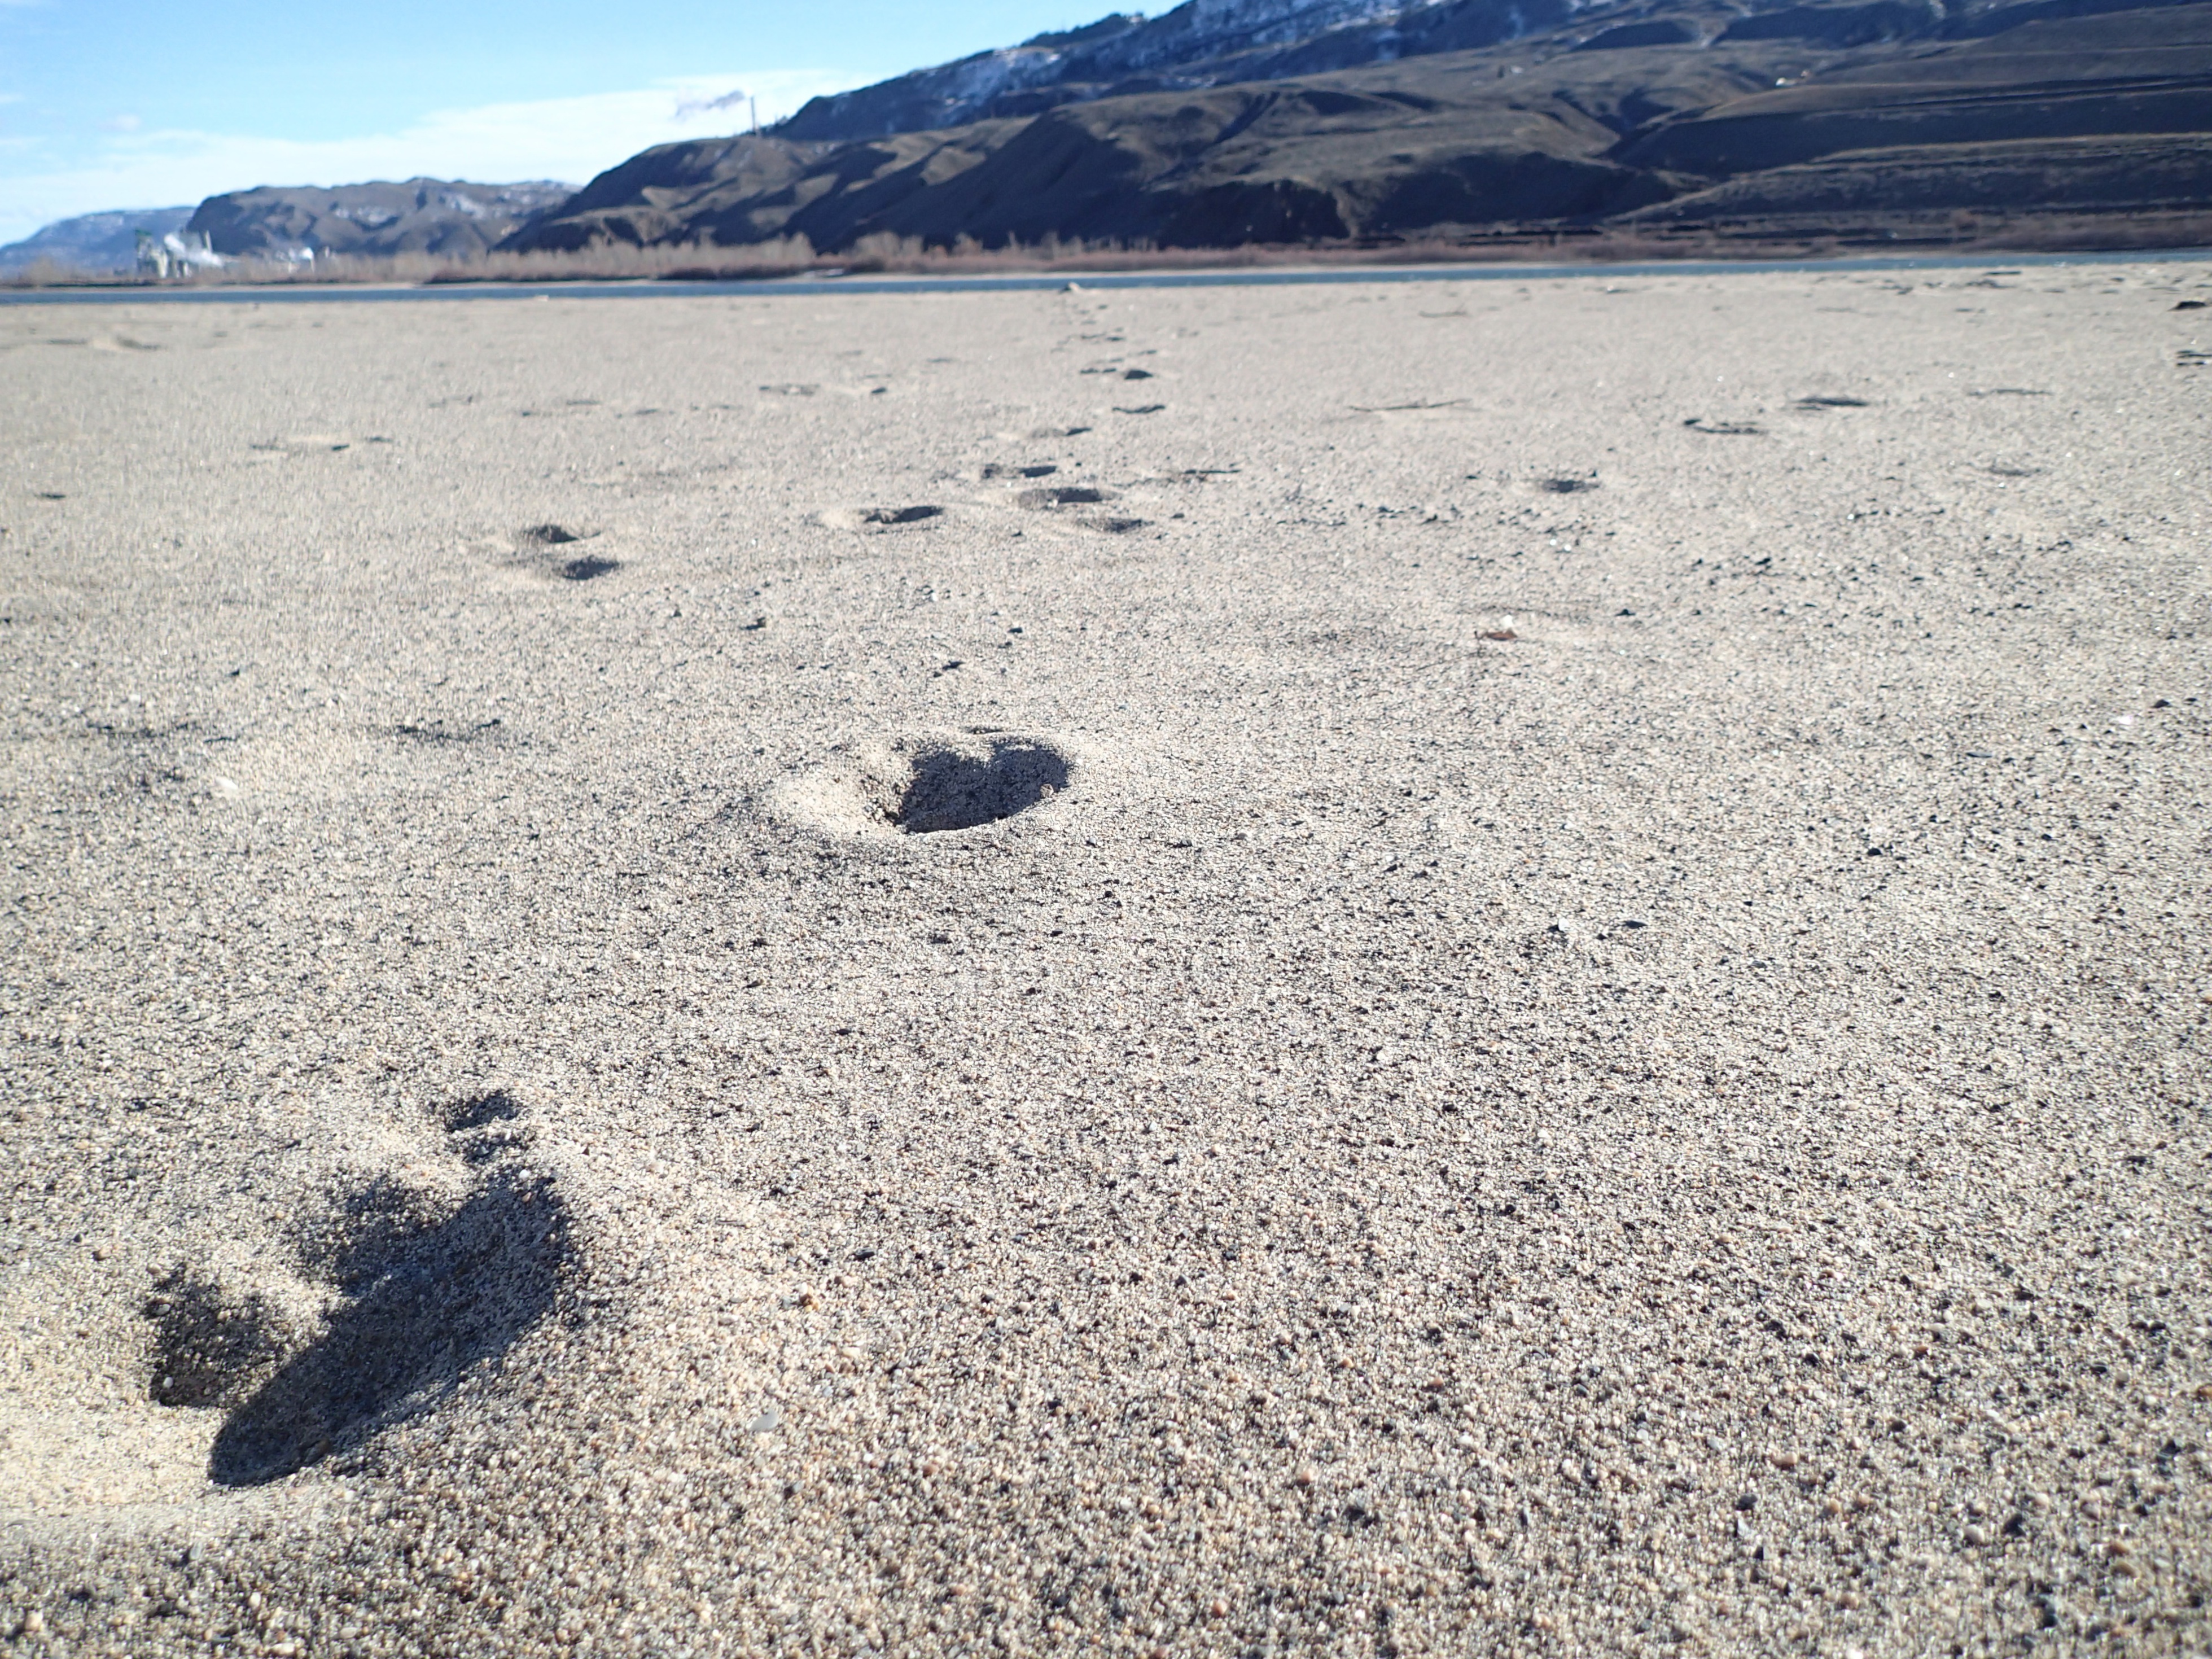
sea, sand, rock, soil, material, geology, plateau, habitat, landform, mudflat, natural environment